An End to Killing

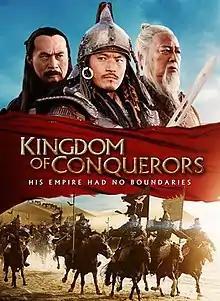
Film poster

An End to Killing (also known as Kingdom of Conquerors) is a 2013 Chinese historical action war film directed by Wang Ping, and written and produced by Ran Ping. It tells that in the 1200s, a man arose whose ruthlessness was so feared, he emerged as the greatest empire builder ever known to mankind. Inspired by true historical events.